Offence of scandalizing the court in Singapore

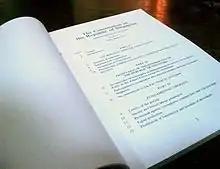
The 1999 Reprint of the Constitution of the Republic of Singapore

Article 14(1)(a) of the Constitution of the Republic of Singapore protects every citizen's right to freedom of speech and expression. This fundamental liberty was derived from the Federal Constitution of Malaysia when Singapore separated from Malaysia with effect from 9 August 1965. The Reid Constitutional Commission of 1957, which recommended that this provision be included in Malaysia's independence constitution, thought that this freedom was an "essential condition for a free and democratic way of life". However, as such a freedom cannot be unfettered, Article 14(2)(a) of the Singapore Constitution states, "", that Parliament may by law impose on the rights conferred by clause (1)(a) restrictions designed to provide against contempt of court.